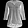
Label: T - shirt / top